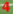
Number: 4